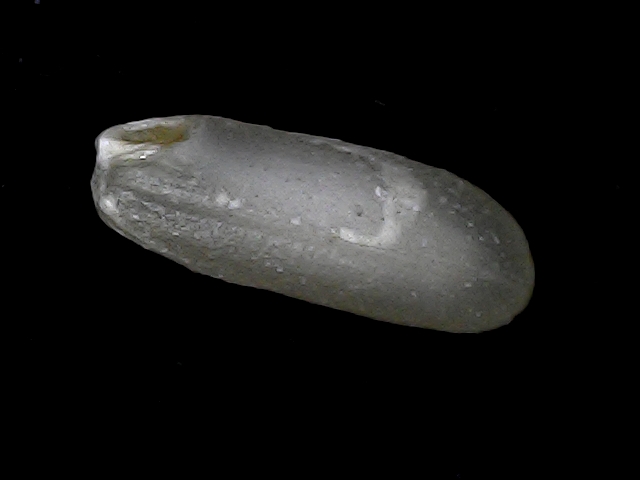
Rice variety: BD49